Scrub Island, Anguilla

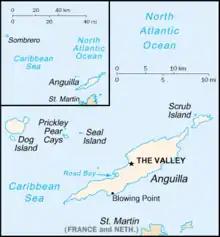
Map of Anguilla; Scrub Island lies off the north-eastern tip of the main island

Scrub Island is an island lying off the eastern tip of the main island of Anguilla, a British Overseas Territory in the Caribbean. It is easily reached by boat. Privately owned, the remains of an abandoned air field still exist. There are several abandoned houses on the island, mainly due to damage from hurricanes. There is no electricity or plumbing.